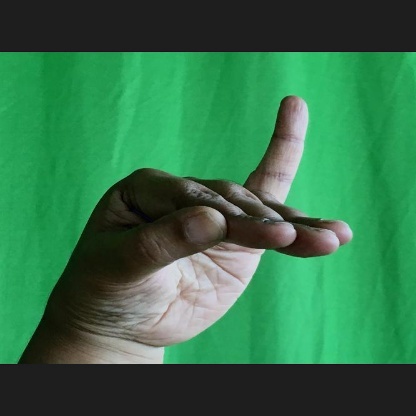
Mudra: Hamsapaksha